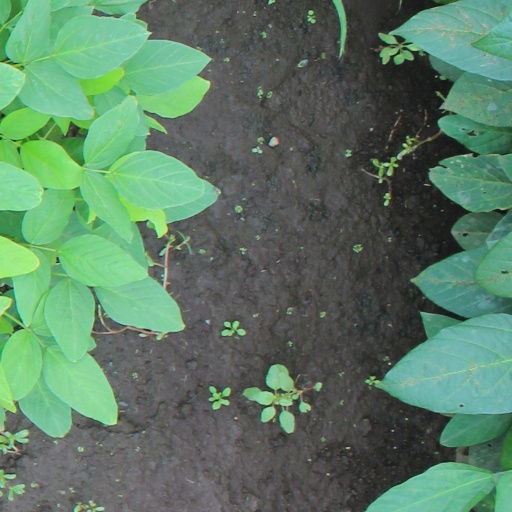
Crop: soybean